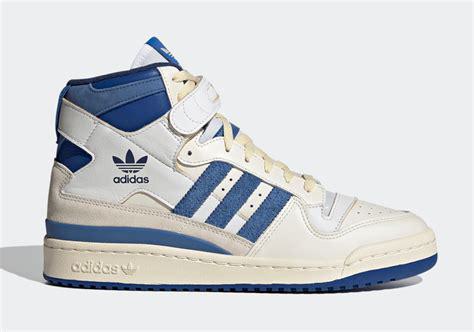
Brand: Adidas
Model: Forum